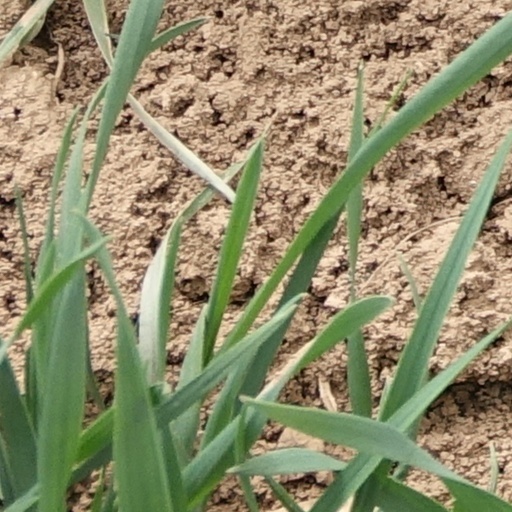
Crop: wheat